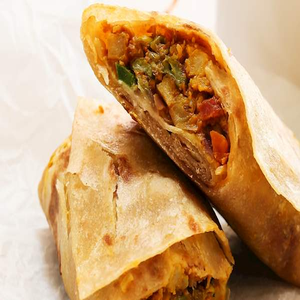
Dish: kathiroll